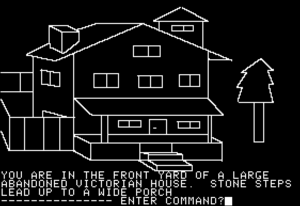
Le jeu d'aventure est un genre de jeu vidéo dont l'intérêt prédominant se focalise sur la narration plutôt que sur les réflexes et l'action. Plus précisément, les jeux d'aventure mettent le plus souvent l'accent sur l'exploration, les dialogues, la résolution d'énigmes. La majorité des jeux d'aventure ne permettent pas au joueur de combattre, ni même de mourir, à moins que cette mort n'ait un rôle narratif. Des exceptions existent cependant. Ainsi, un jeu d'aventure constitue une fiction, comme un film, un roman ou une bande dessinée, dont le principal objectif est de raconter une histoire ; il se différencie cependant de ces autres media par son interactivité, le joueur pouvant agir sur l'histoire. Certains jeux d'aventures offrent ainsi plusieurs embranchements scénaristiques. En tant qu'œuvre de fiction, les jeux d'aventure peuvent faire reposer leur trame sur un grand nombre de genres littéraires : fantasy, science-fiction, policier, horreur ou comédie. Les jeux d'aventures sont majoritairement tous conçus pour un seul joueur : par leur rapport à l'histoire, introduire l'aspect multijoueur rend la réalisation complexe.
A House in California est un jeu vidéo de type fiction interactive graphique développé par Jake Elliott de Cardboard Computer et sorti le 31 octobre 2010 sur Gnu/Linux, macOS, Windows et le 1ᵉʳ décembre 2010 en ligne sur Kongregate via Adobe Flash.